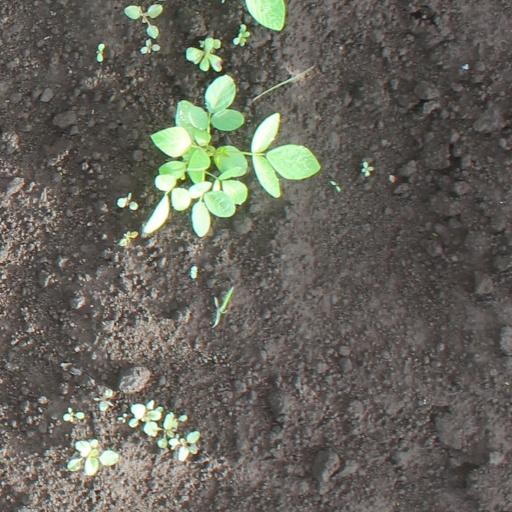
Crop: soybean